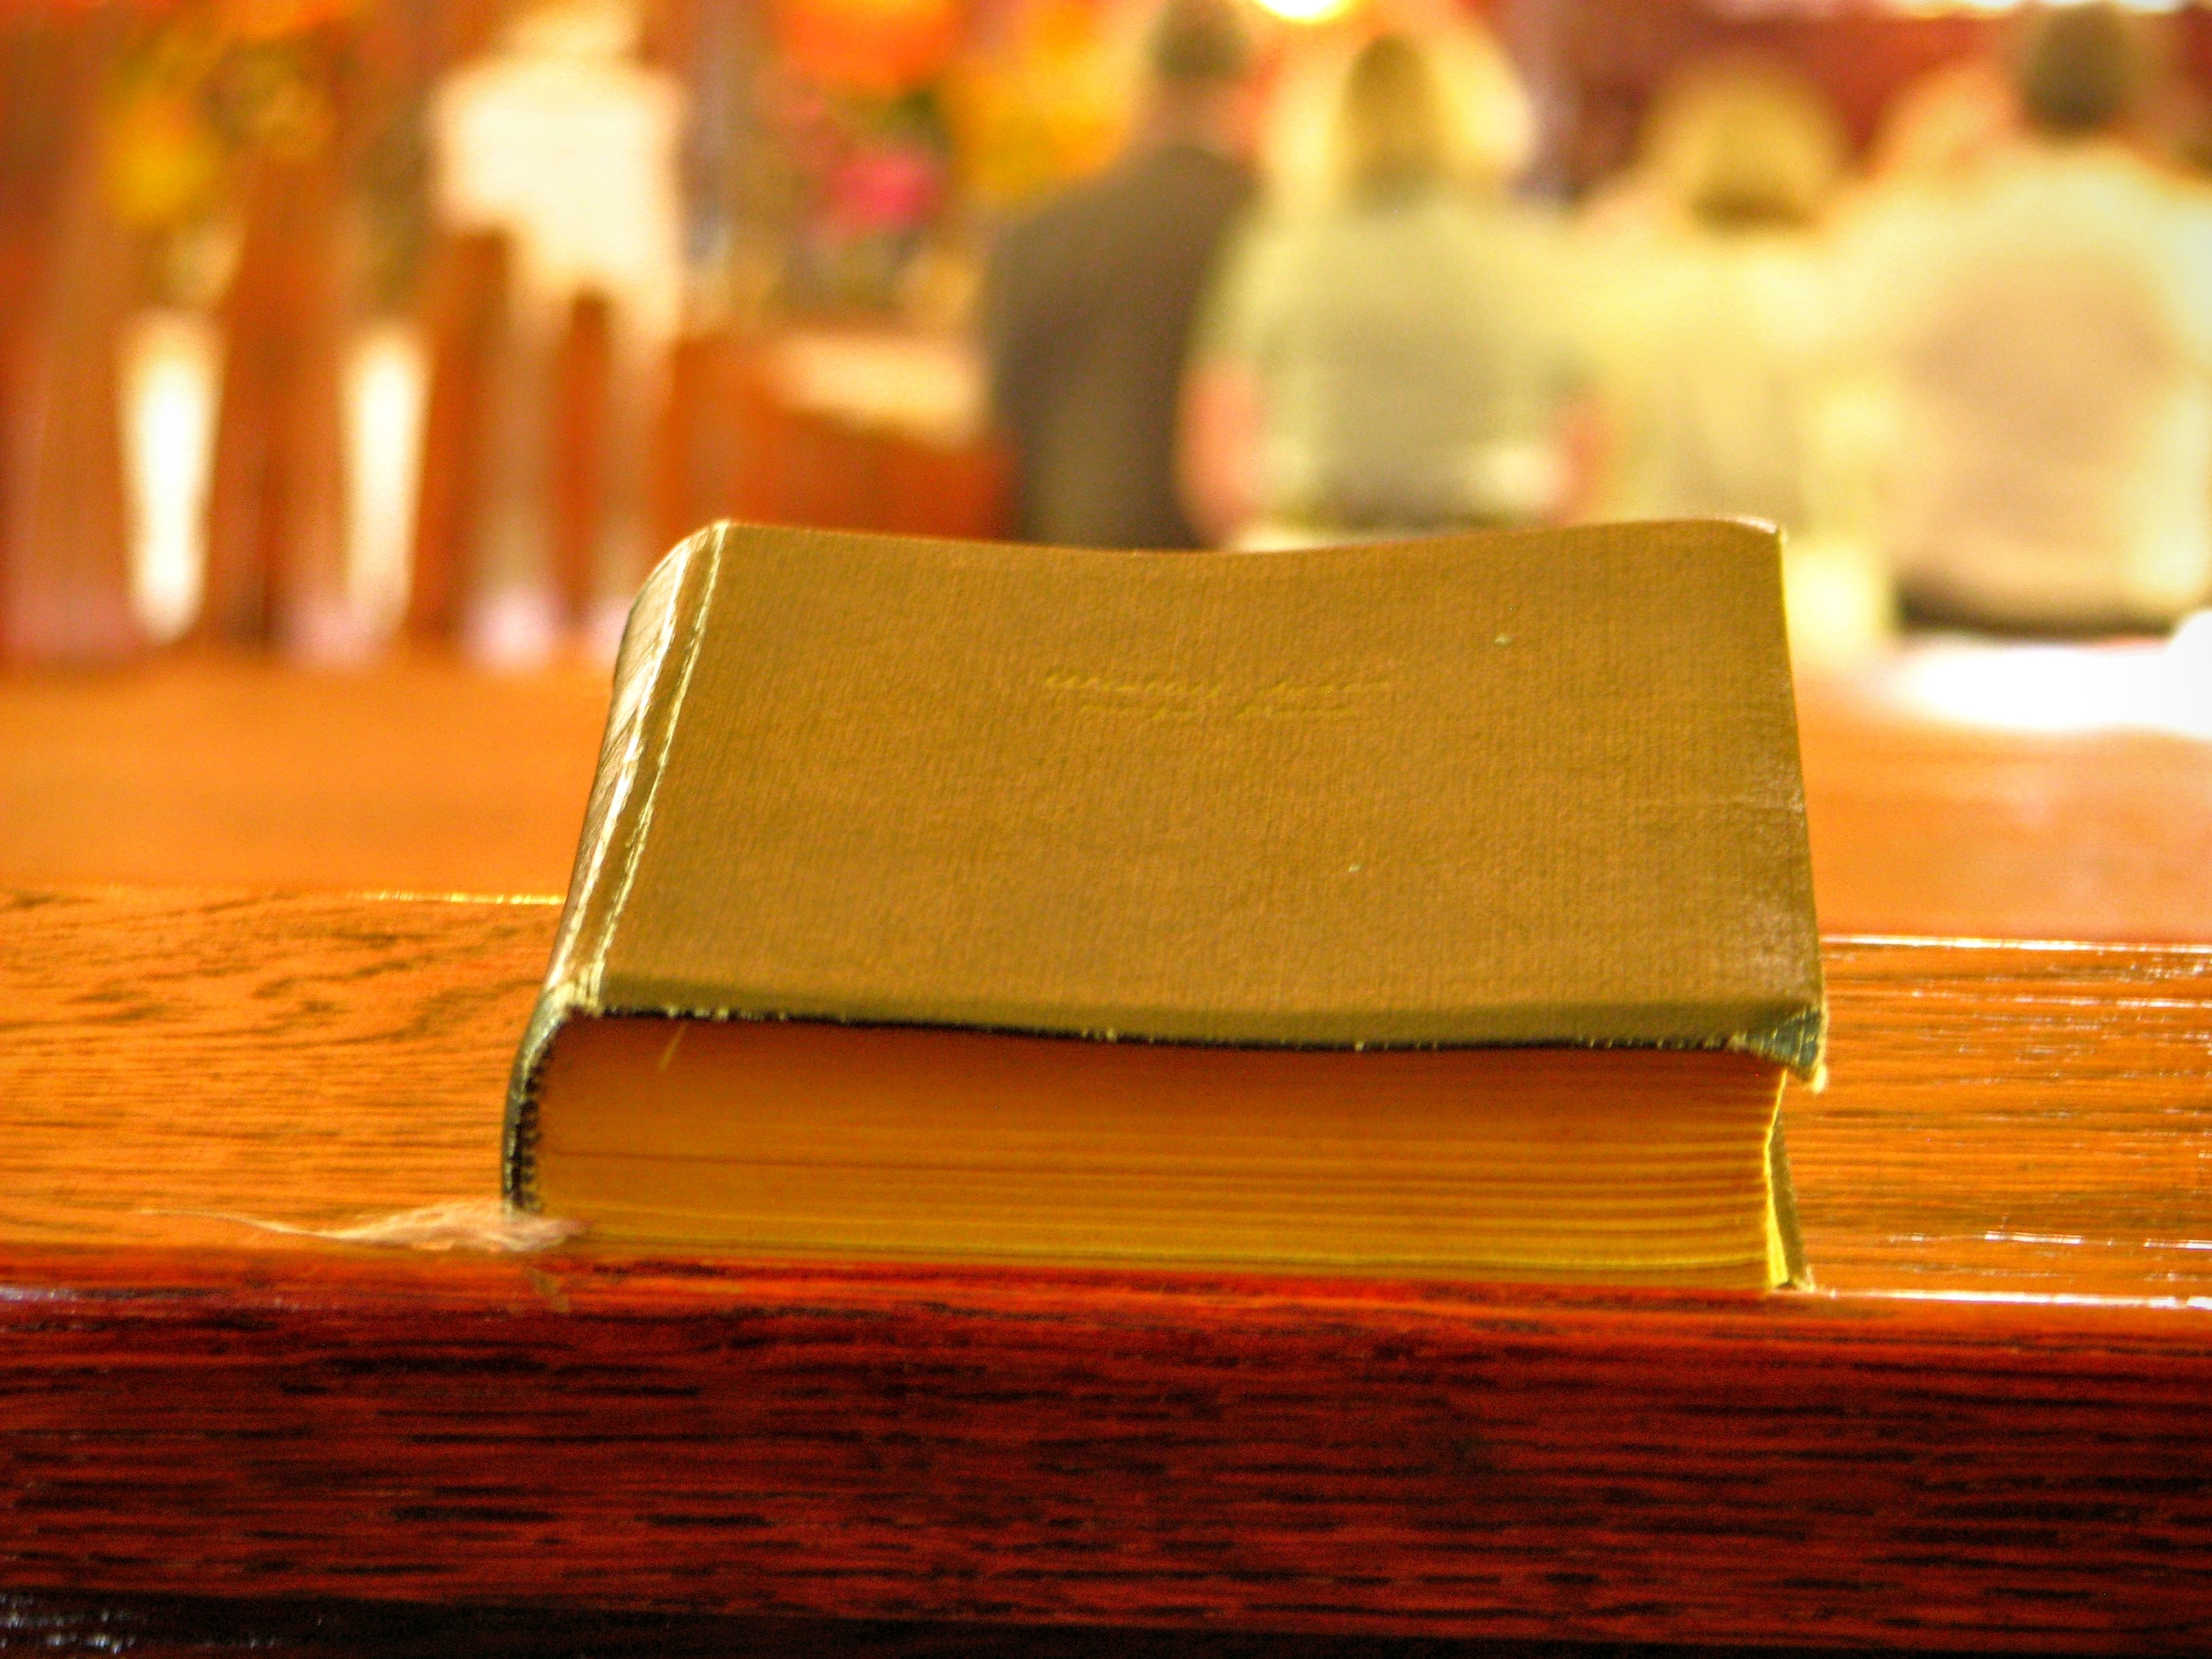
book, wood, food, color, church, pray, temple, prayer, devotion, mass, booklet, a place of prayer